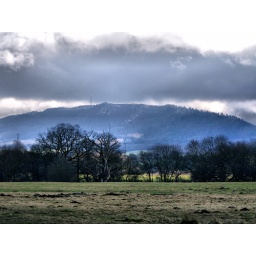
A dark cloud hangs over the Wrekin and mist around the lower regions. Taken from the ground of Attingham Park.